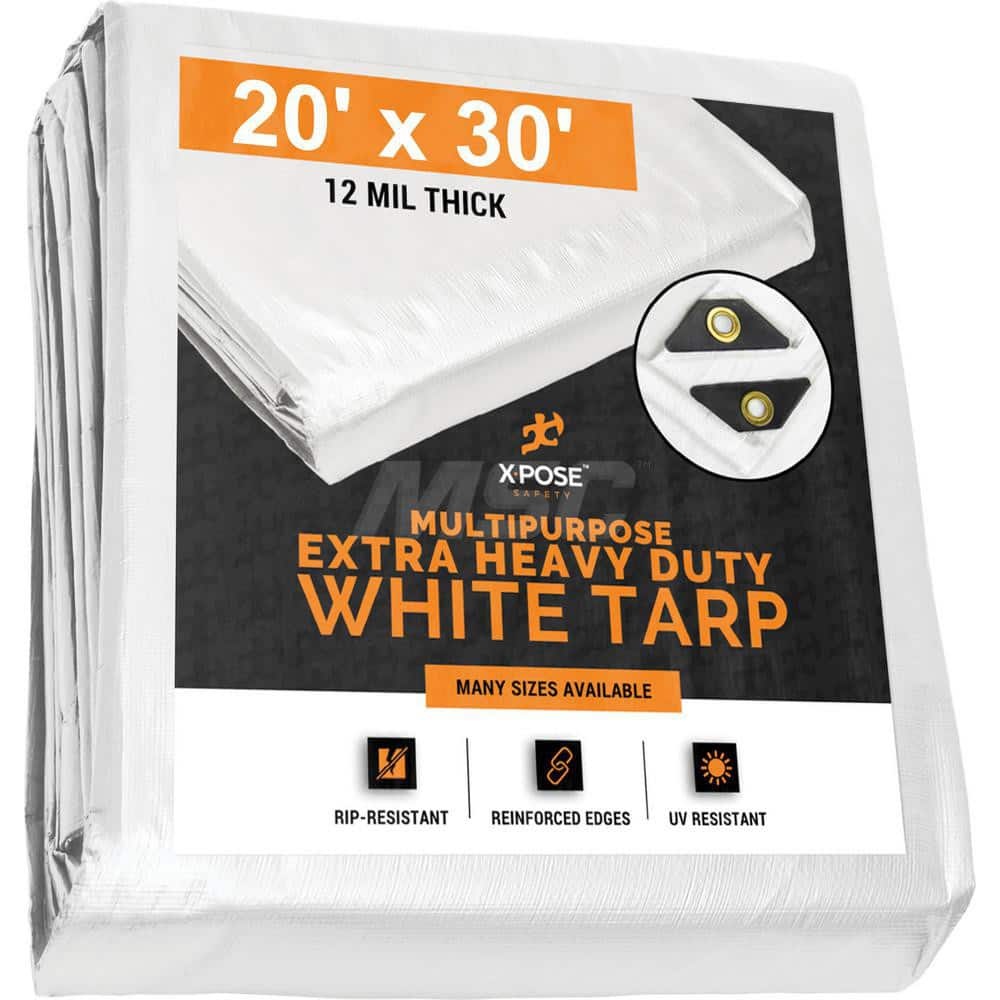
Tarp/Dust Cover: White, Rectangle, Polyethylene, 30' Long x 20' Wide, 12 mil Polyethylene, Rectangle
Item #: 13065644 Brand: Xpose Safety Model #: WHD-2030-X Product Specifications Material Polyethylene Shape Rectangle Length (Feet) 30 Width (Feet) 20 Thickness (mil) 12 Color White
Brand: Xpose Safety
Category: Hardware > Hardware Accessories > Drop Cloths